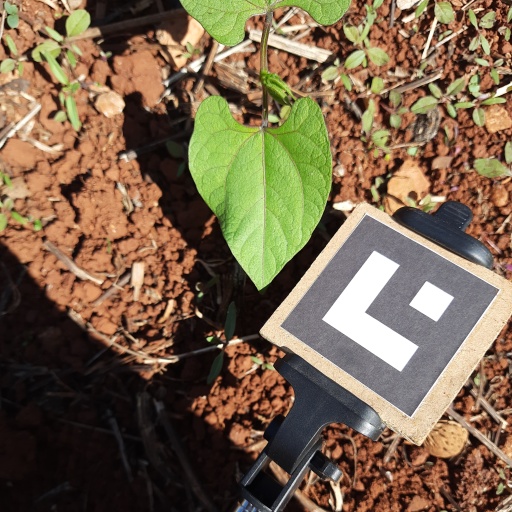
Observations: wavy surface, no eating holes, under sunlight